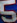
Number: 5